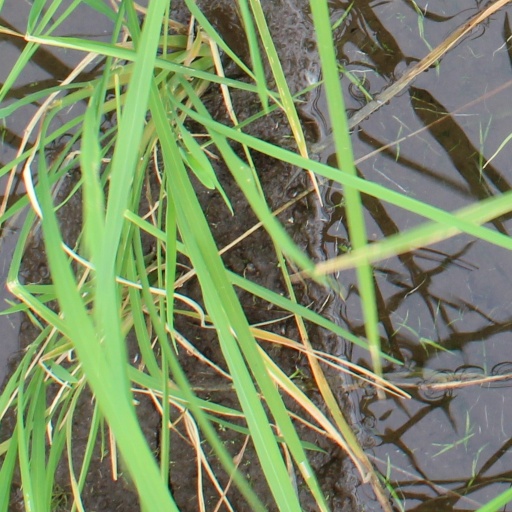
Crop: rice